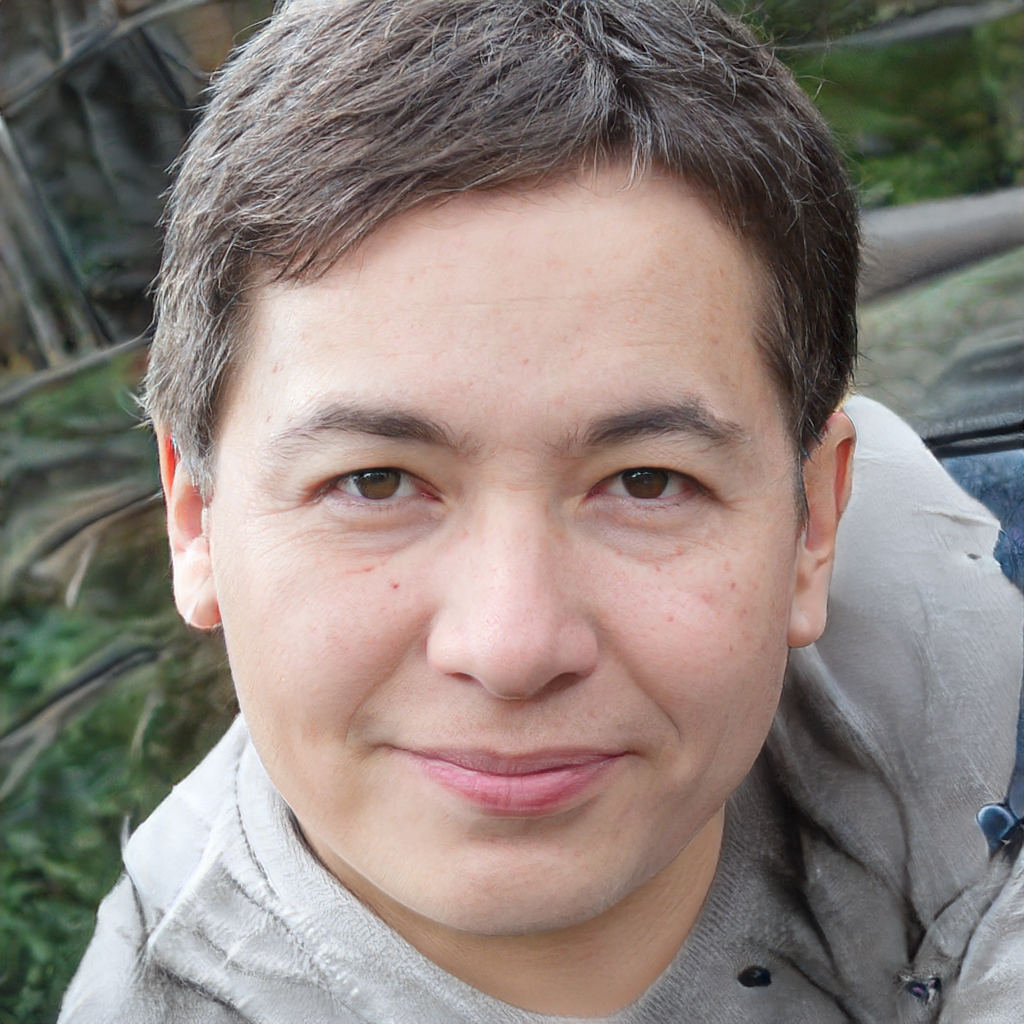
Portrait style: Real Portrait